Broadway to Oz

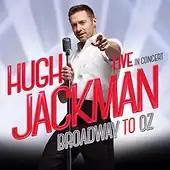
Promotional poster for the tour

Broadway to Oz was a 2015 concert tour by Australian actor, musician and dancer Hugh Jackman. He performed Broadway and Hollywood musical numbers backed by a company of 150 musicians and dancers. The concert show was produced by Dainty Group and Robert Fox Ltd. The show started in Melbourne on 24 November 2015, touring through Sydney, Brisbane and Adelaide, before closing in Perth on 15 December 2015.